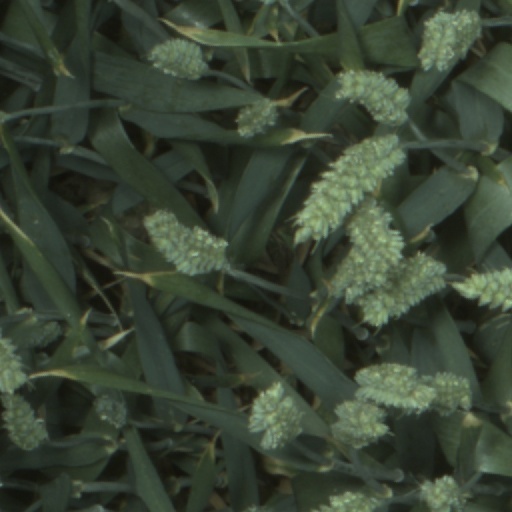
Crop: wheat